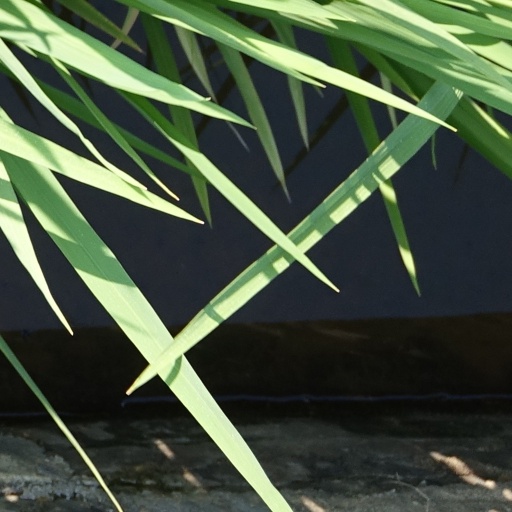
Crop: rice